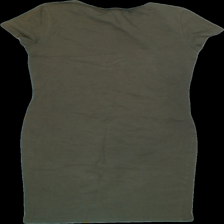
View: back
Type: Dress
Category: Ladies
Brand: Vero moda
Colors: Green
Material: 100%cotton
Size: M
Trend: No trend
Stains: No
Price range: <50
Recommended usage: Reuse